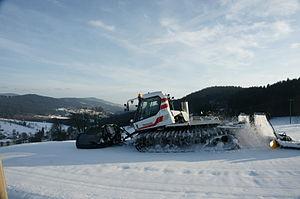
Formatic 350
Kässbohrer Geländefahrzeug AG est une société allemande qui développe et fabrique des engins de damage spécialement adaptés aux pistes de ski alpin et nordique ainsi qu’à l’aménagement des snowparks sous la marque PistenBully. Son siège social est à Laupheim.